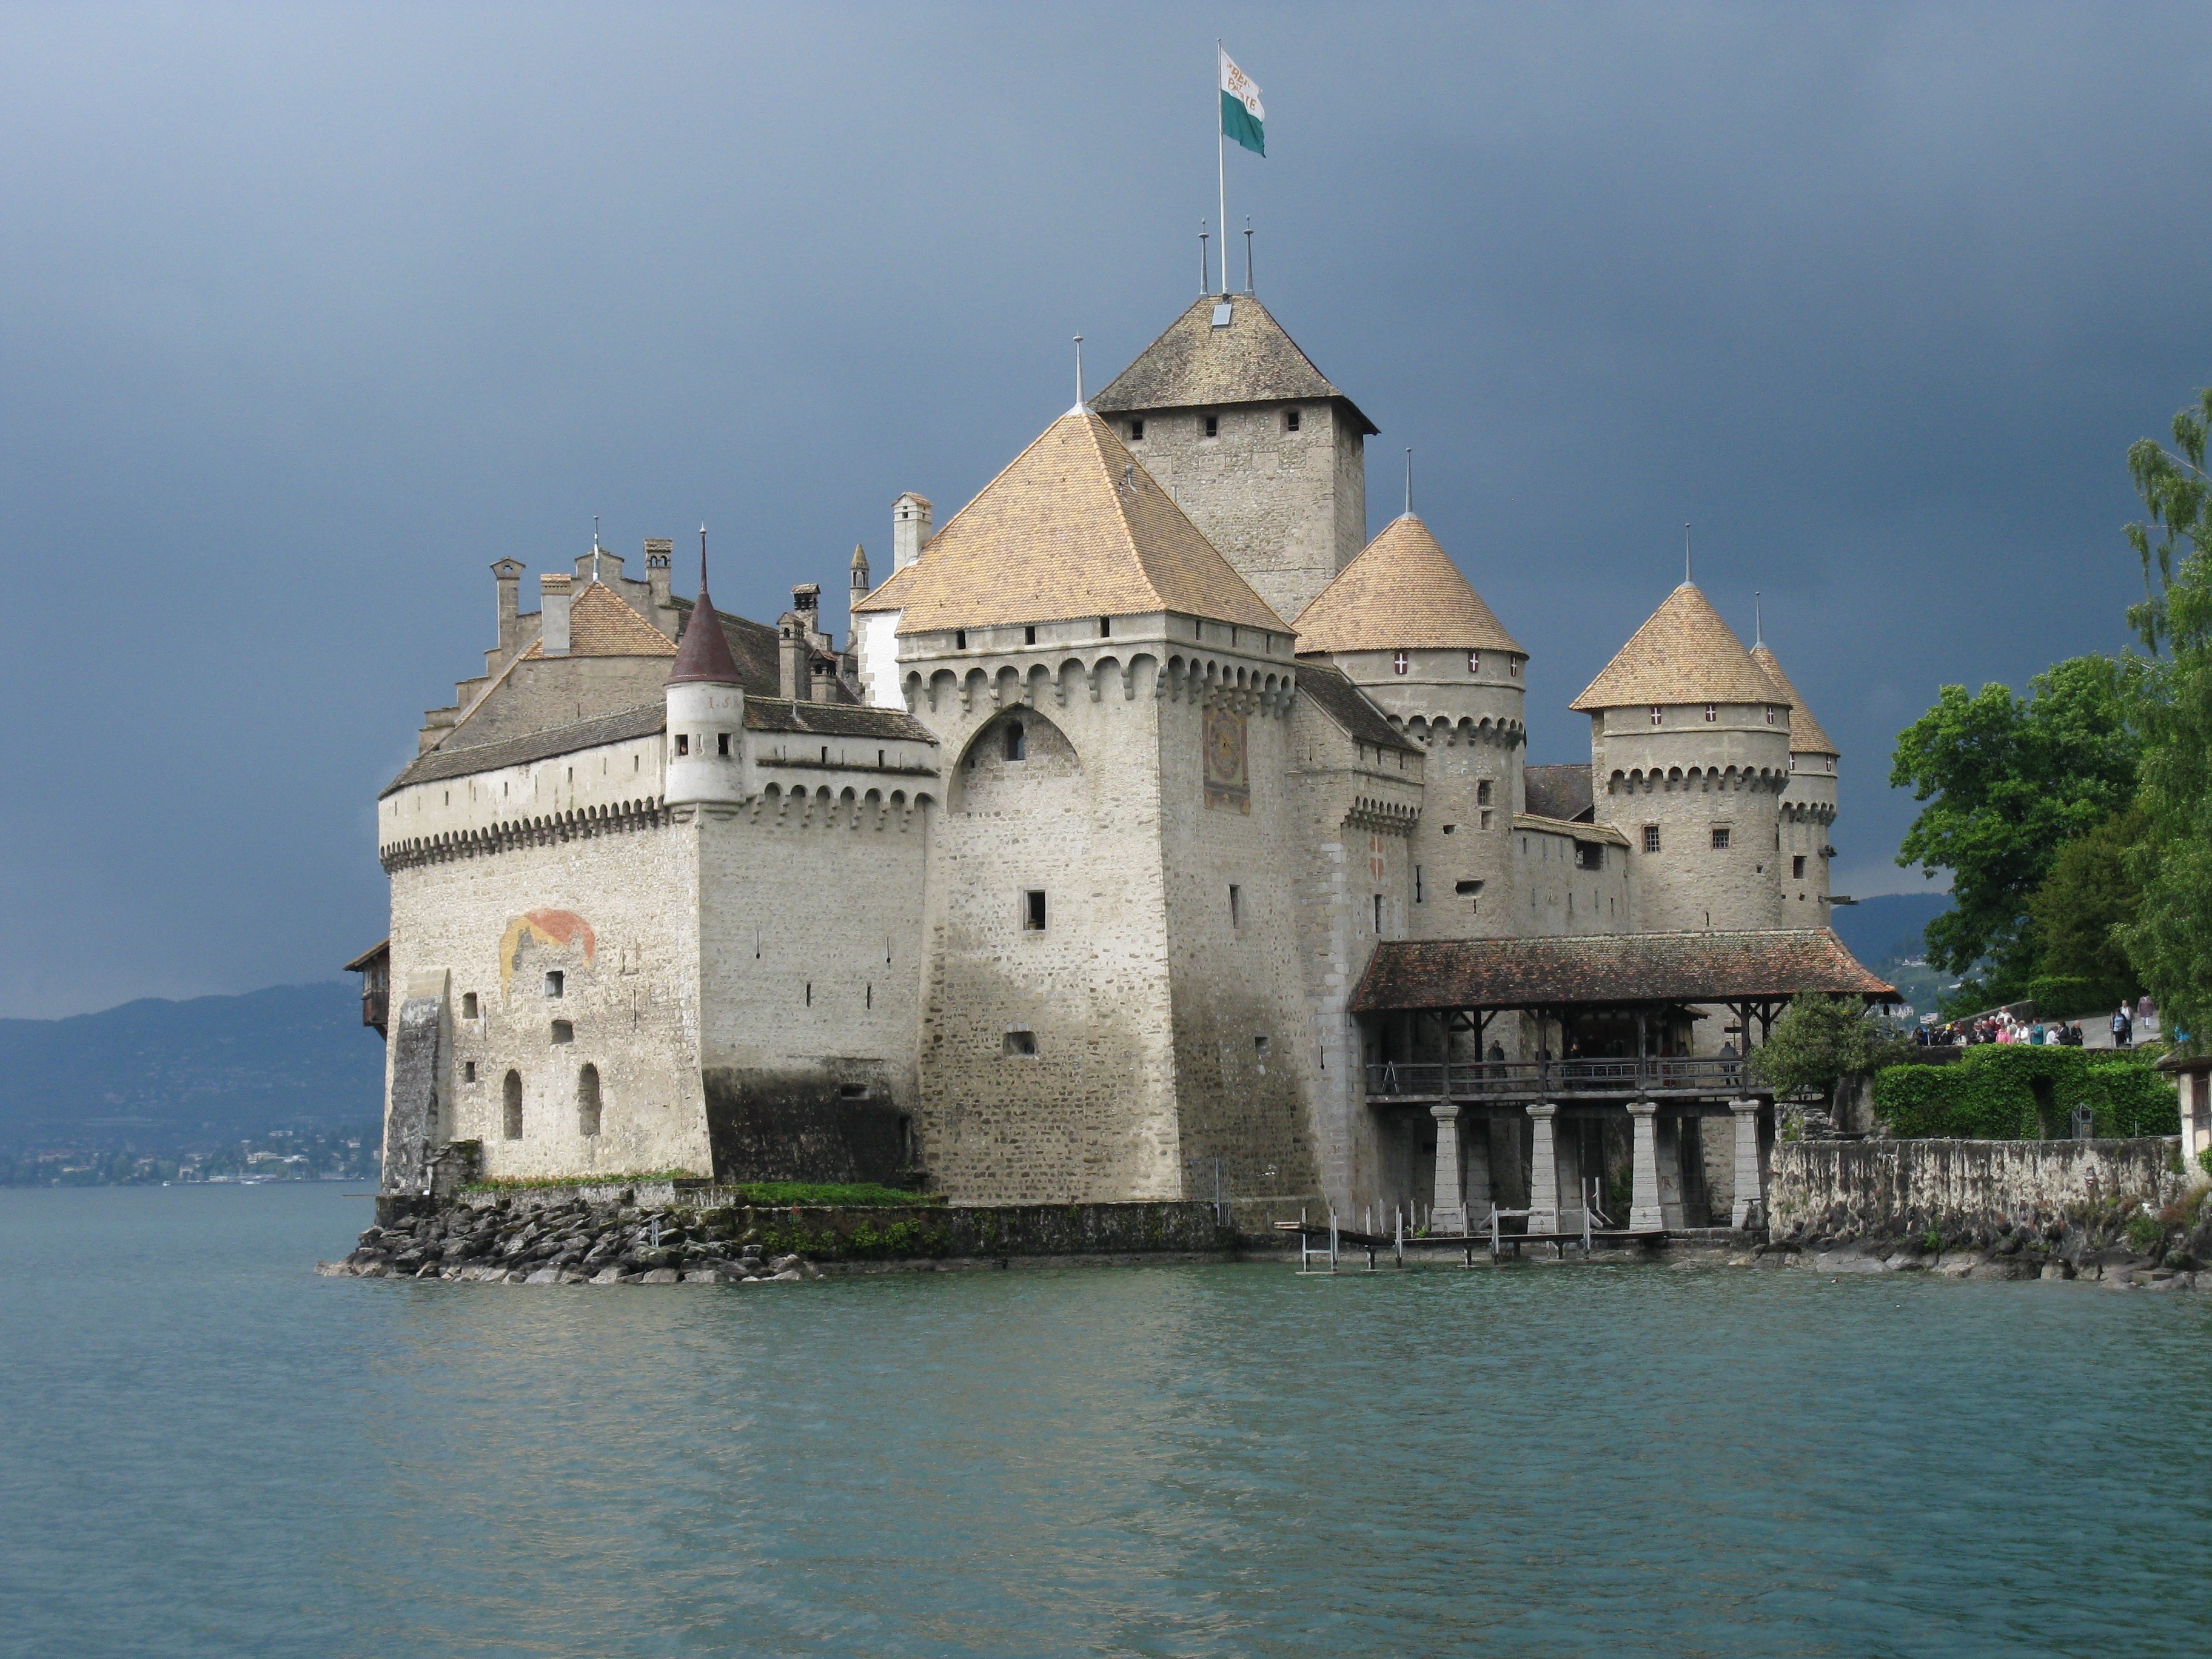
historic site, building, chateau, water castle, castle, tower, monastery, sea, fortification